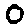
Label: 0